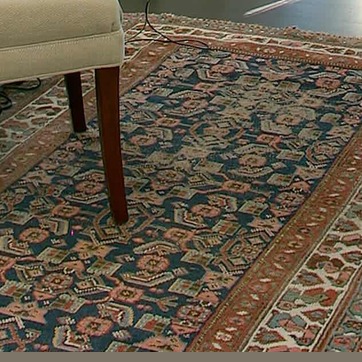
Material: carpet